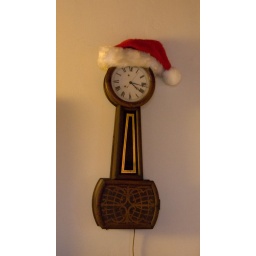
A tradition I started in my youth - santa hat on the banjo clock